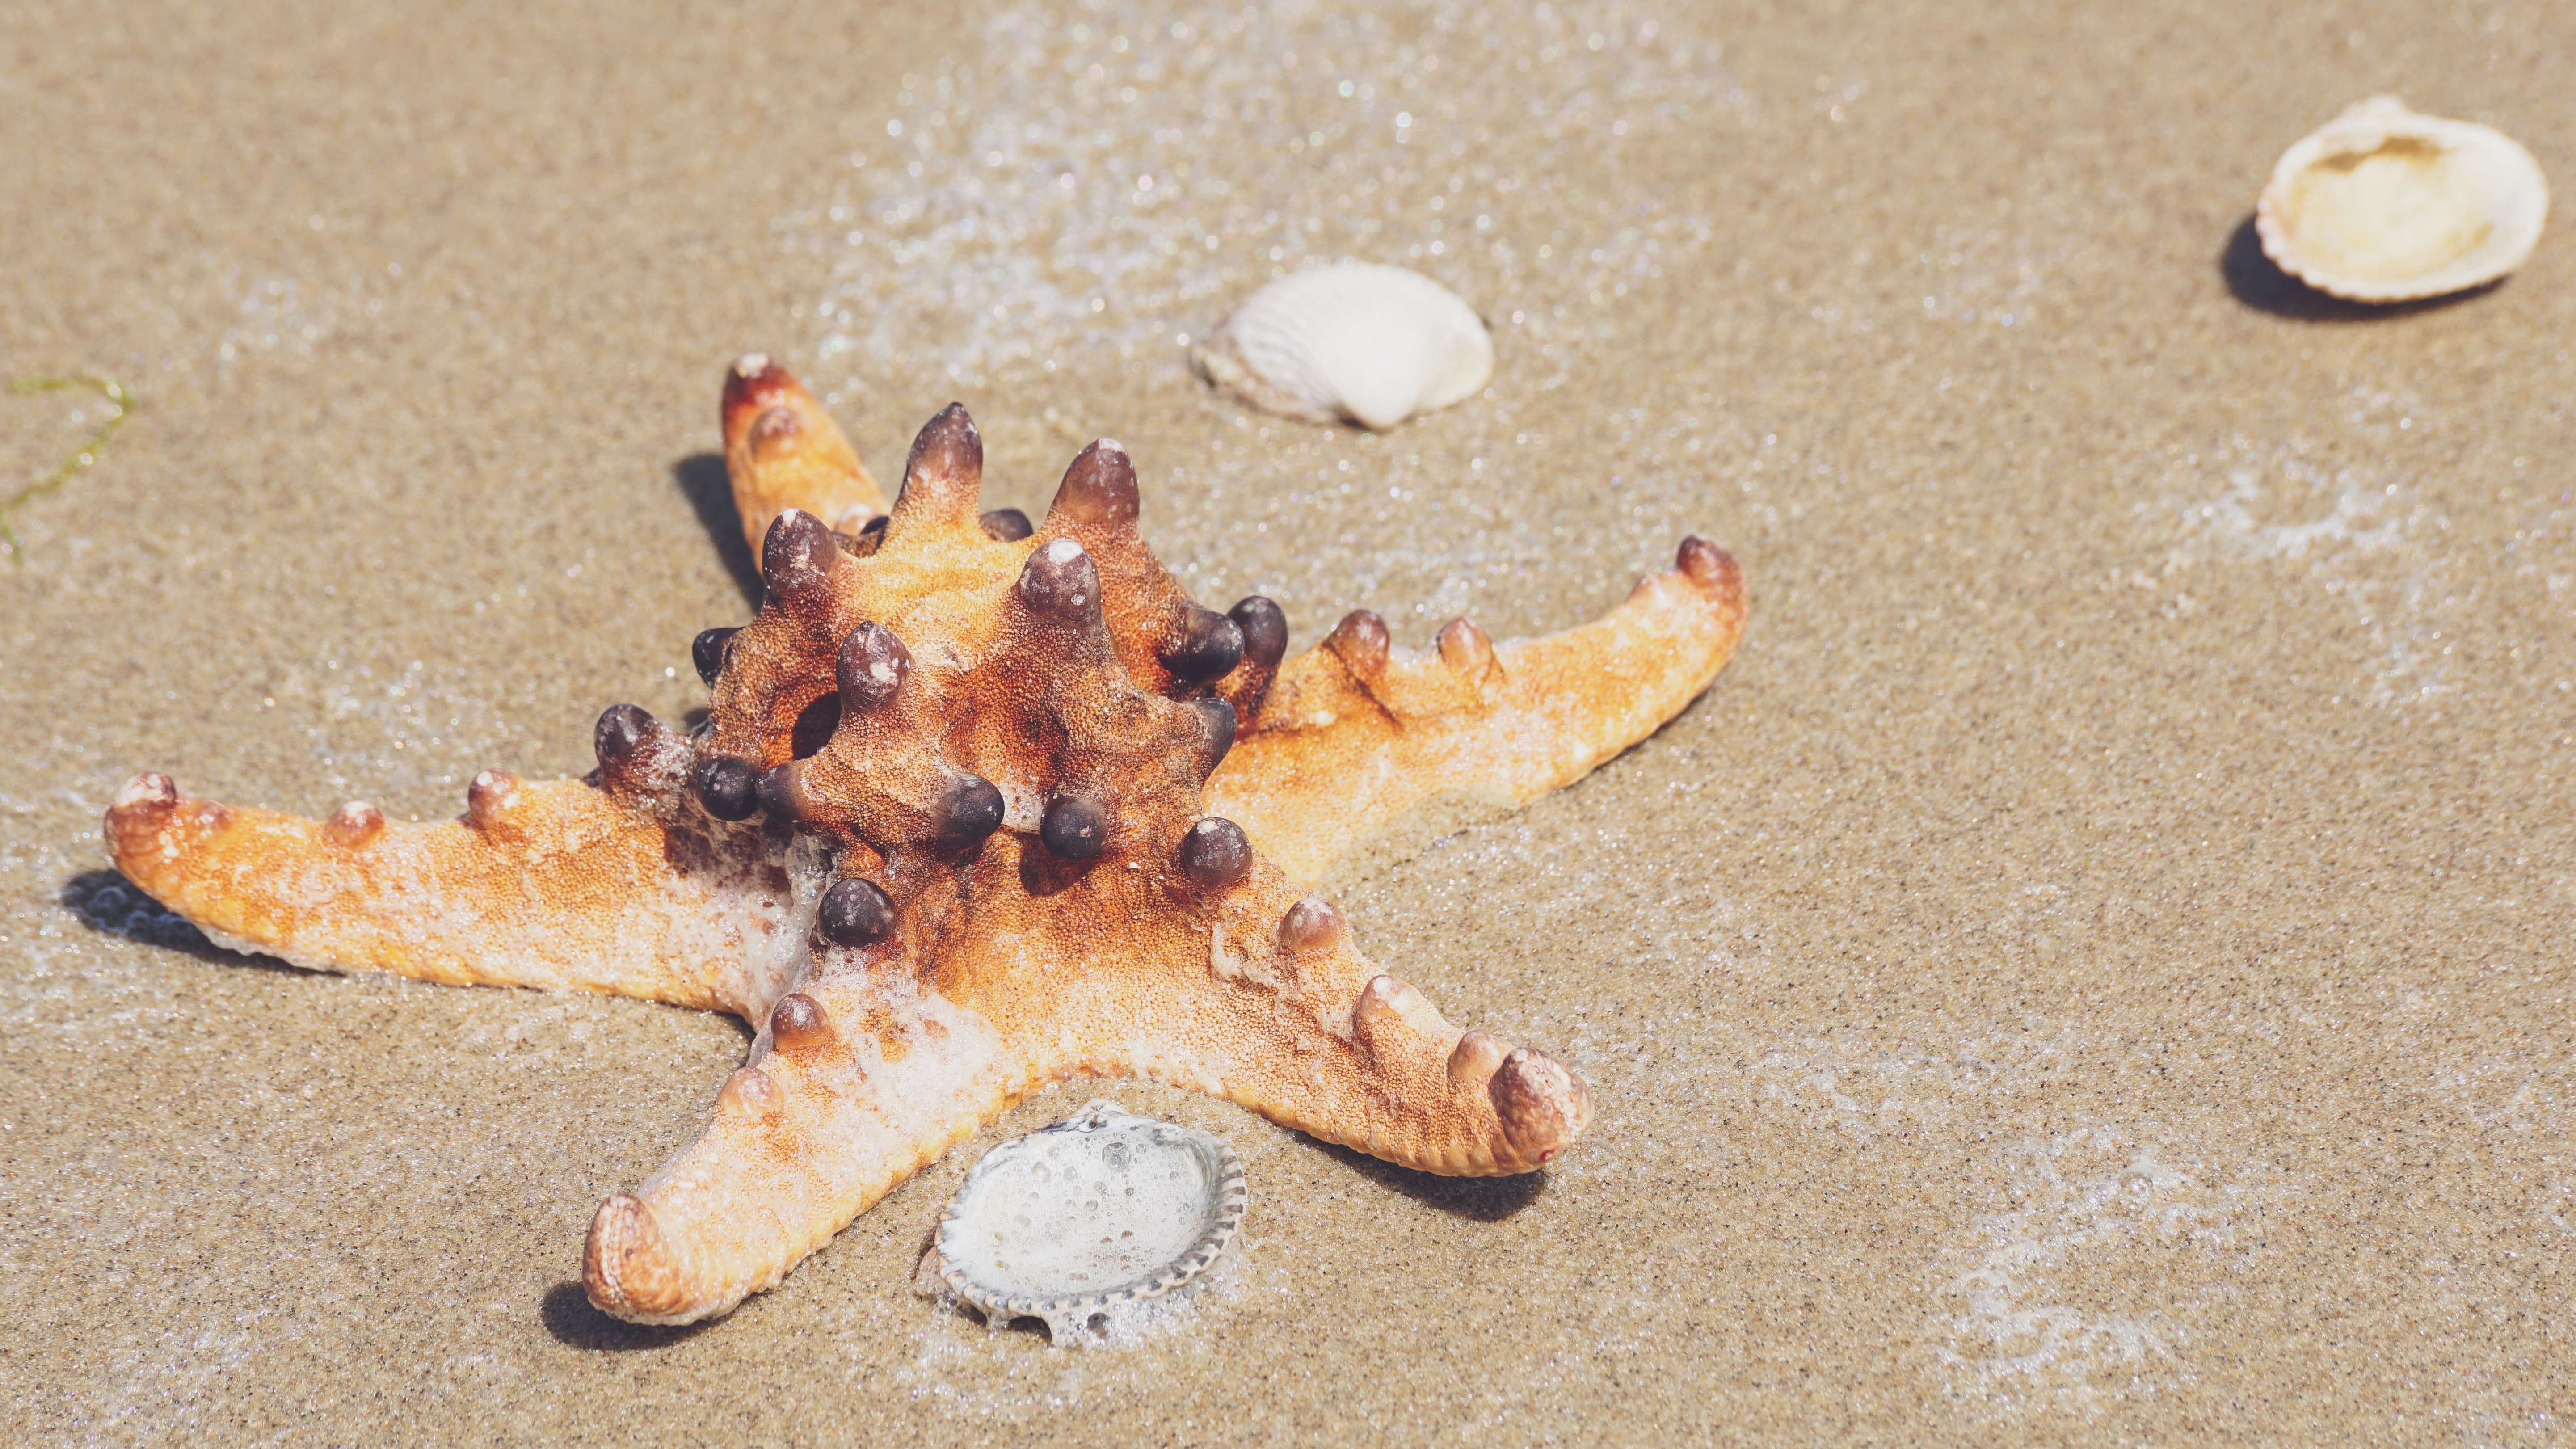
starfish, echinoderm, marine invertebrates, organism, sand, invertebrate